Stange Sound

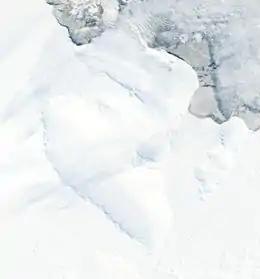
March 2002 satellite photograph of Spaatz Island

Stange Sound is on the English Coast of Ellsworth Land.